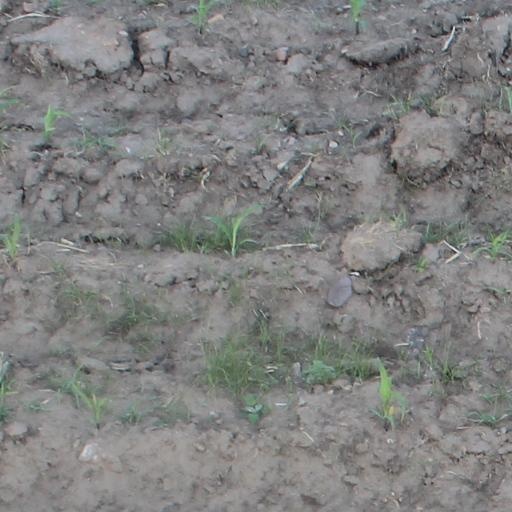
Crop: maize; corn